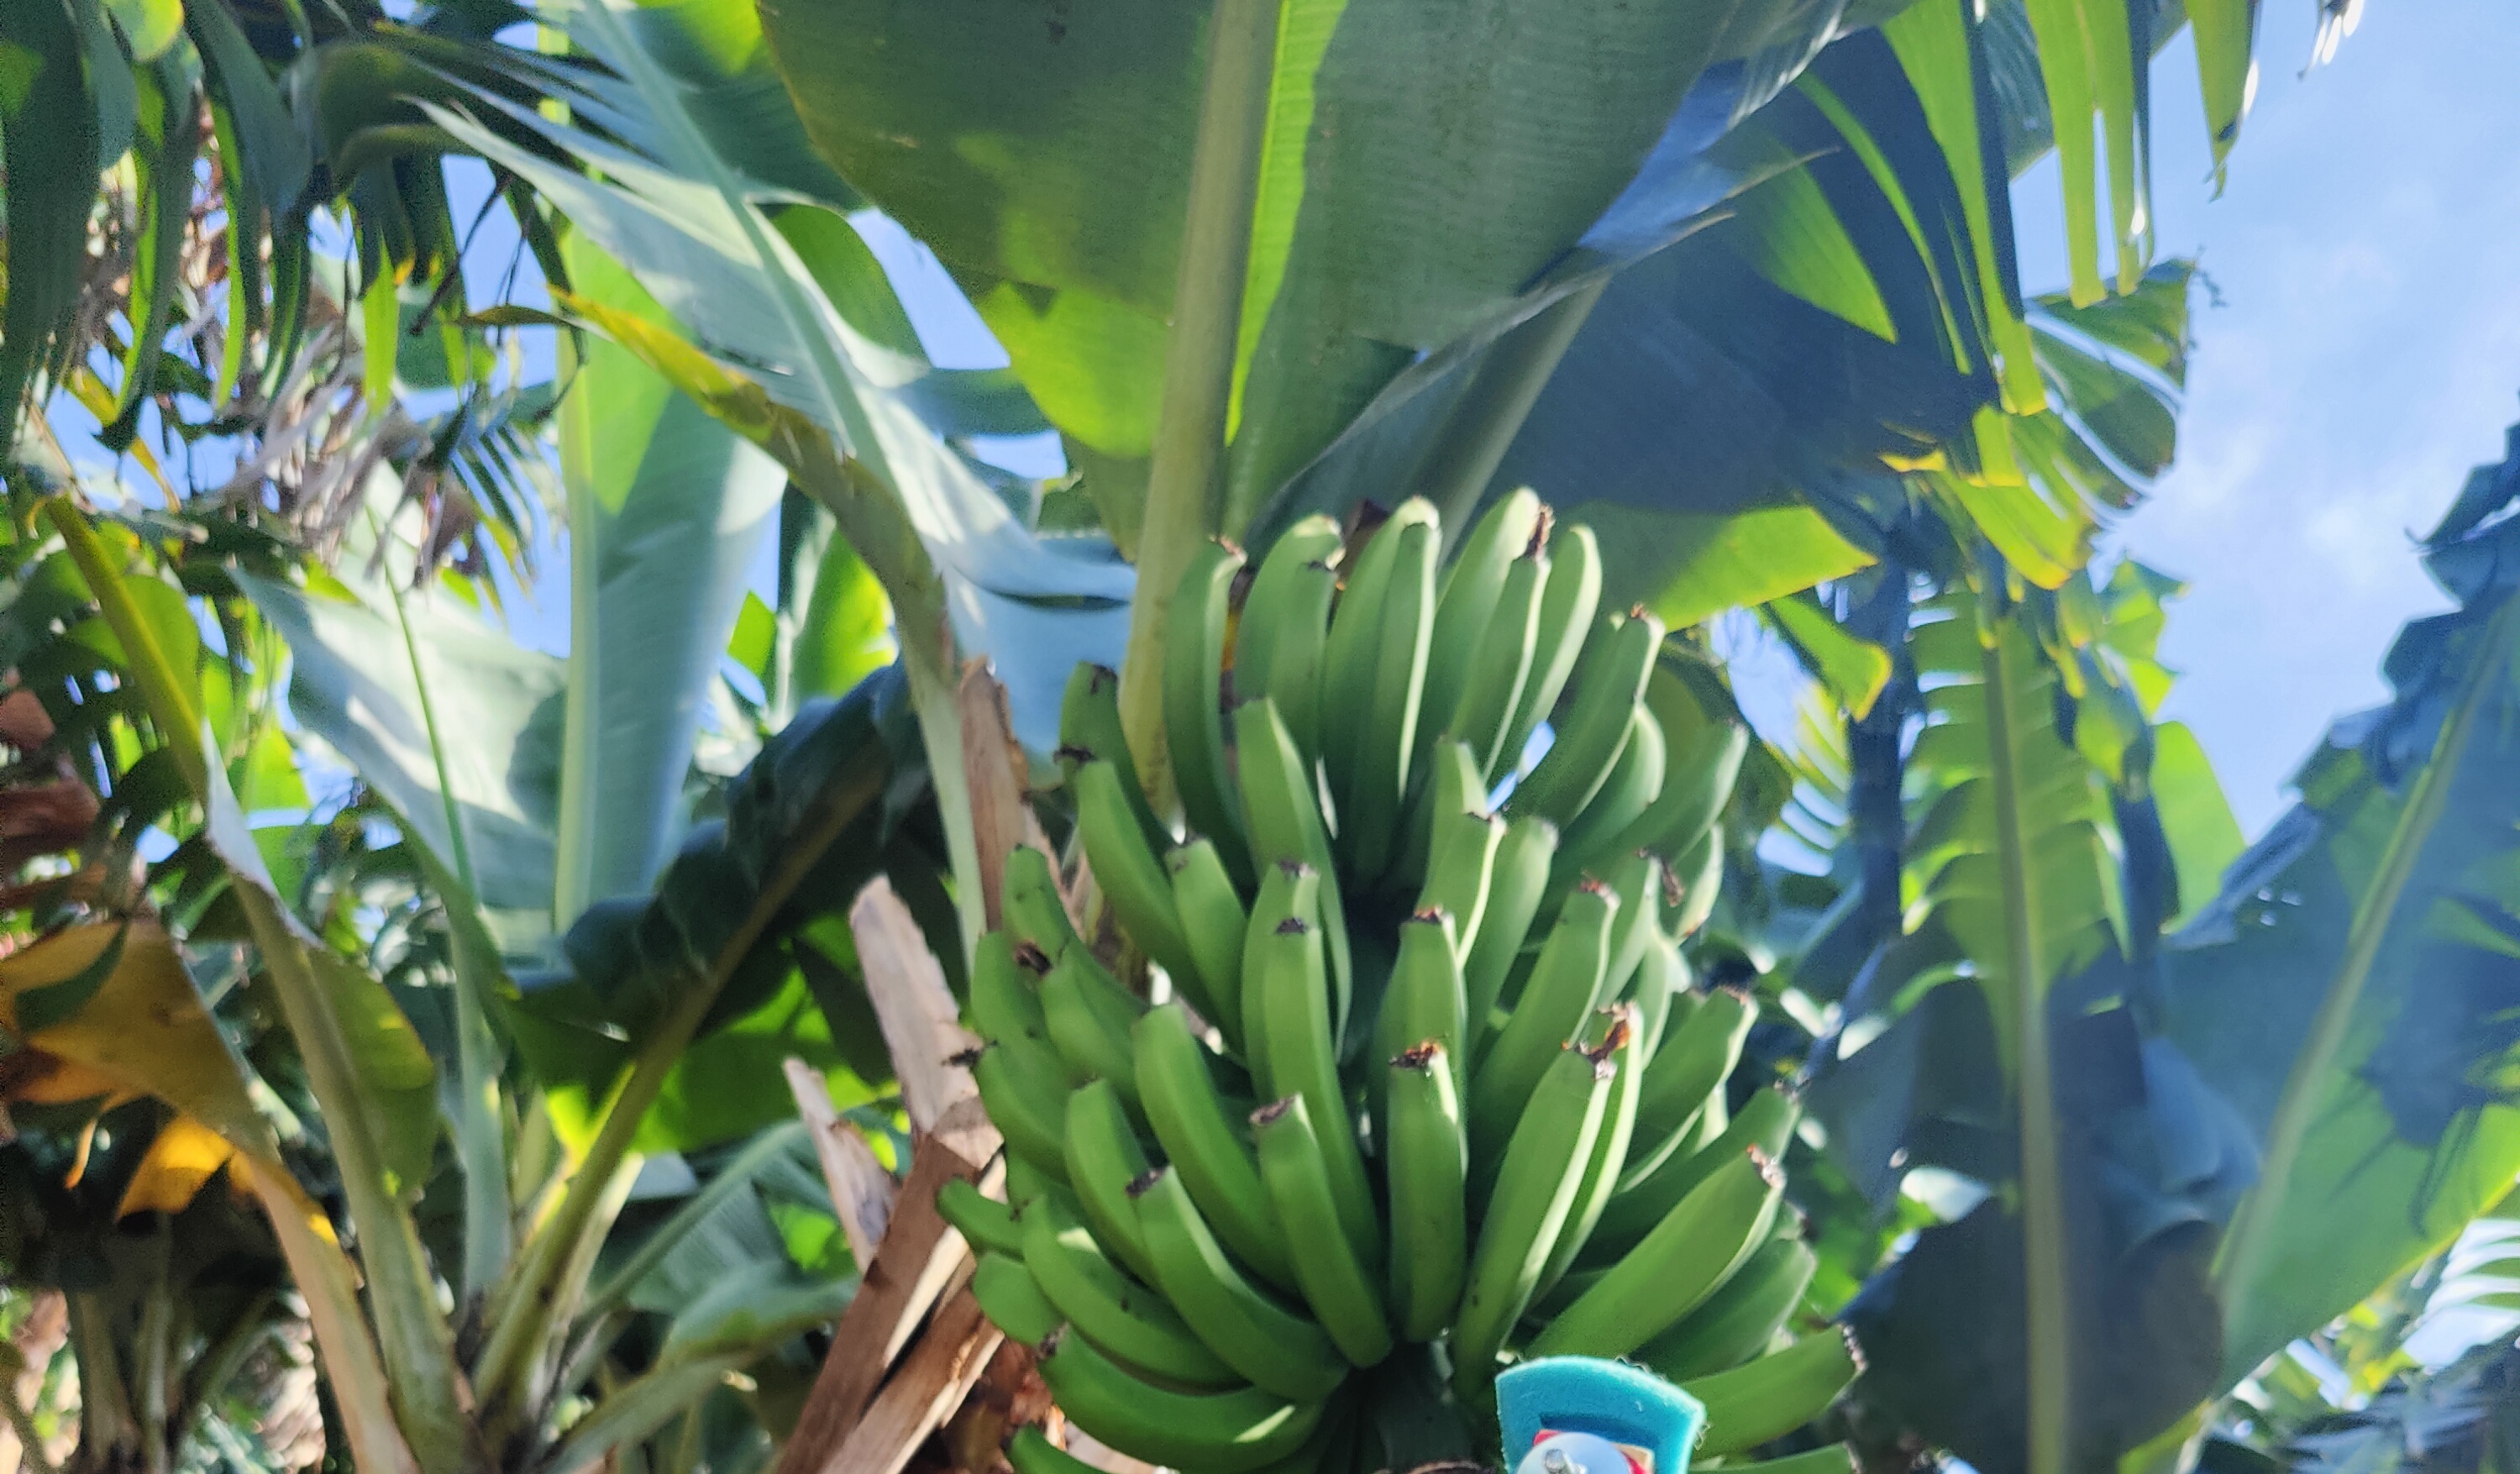
Label: Keep